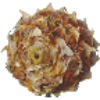
Label: pineapple_mini